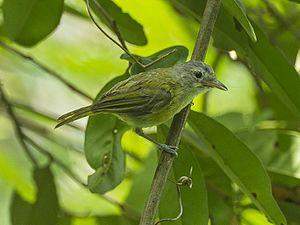
Le Viréon menu est une espèce de passereaux appartenant à la famille des Vireonidae.